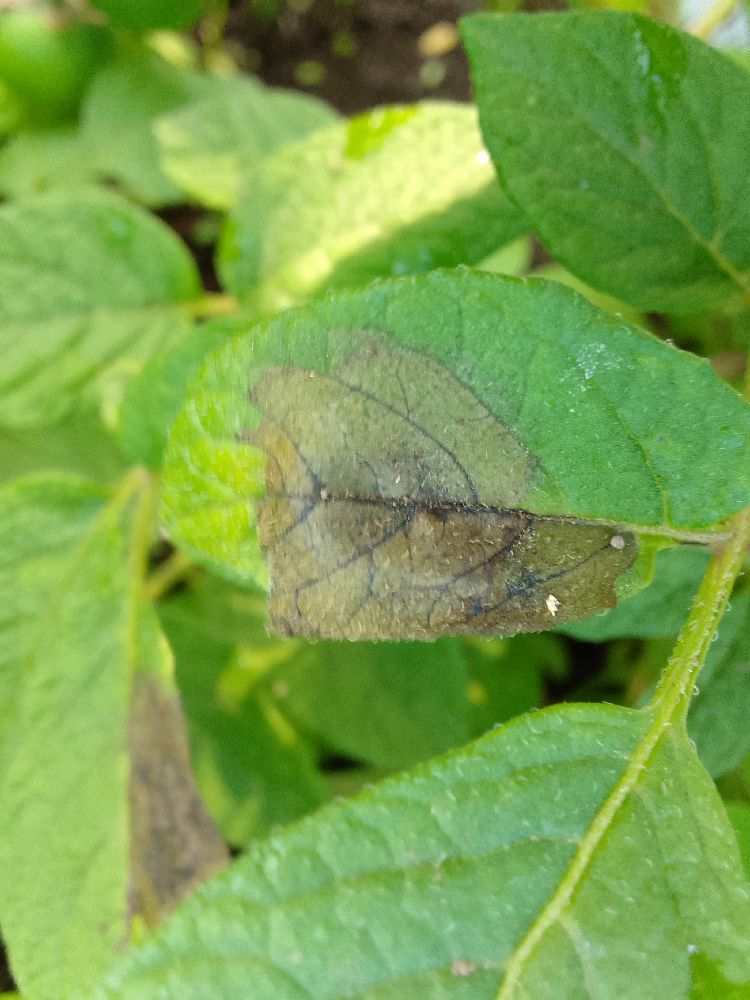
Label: Late blight